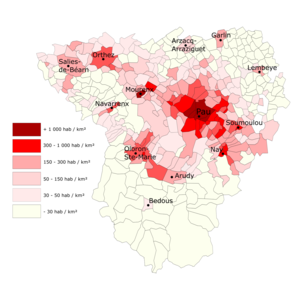
Carte exposant la densité des communes béarnaises (chiffres 2014)
Le Béarn, situé au nord-ouest des Pyrénées, est une ancienne principauté souveraine puis une ancienne province française à partir de 1620. Depuis 1790, le Béarn fait partie du département des Pyrénées-Atlantiques et depuis 2016 de la région Nouvelle-Aquitaine. Les intercommunalités béarnaises créent le pôle métropolitain Pays de Béarn en 2018. Le territoire béarnais regroupe la plaine des gaves de Pau et d'Oloron, les coteaux qui les entourent — Vic-Bilh, Soubestre, Entre-Deux-Gaves — et les trois hautes vallées pyrénéennes d'Ossau, Aspe et Barétous.